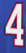
Number: 4